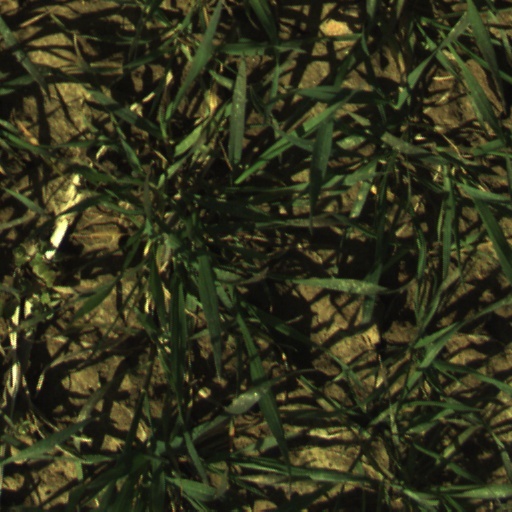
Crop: wheat